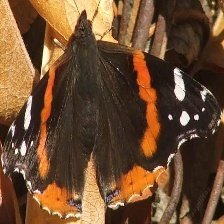
Species: RED ADMIRAL
Butterfly family (ImageNet category): admiral